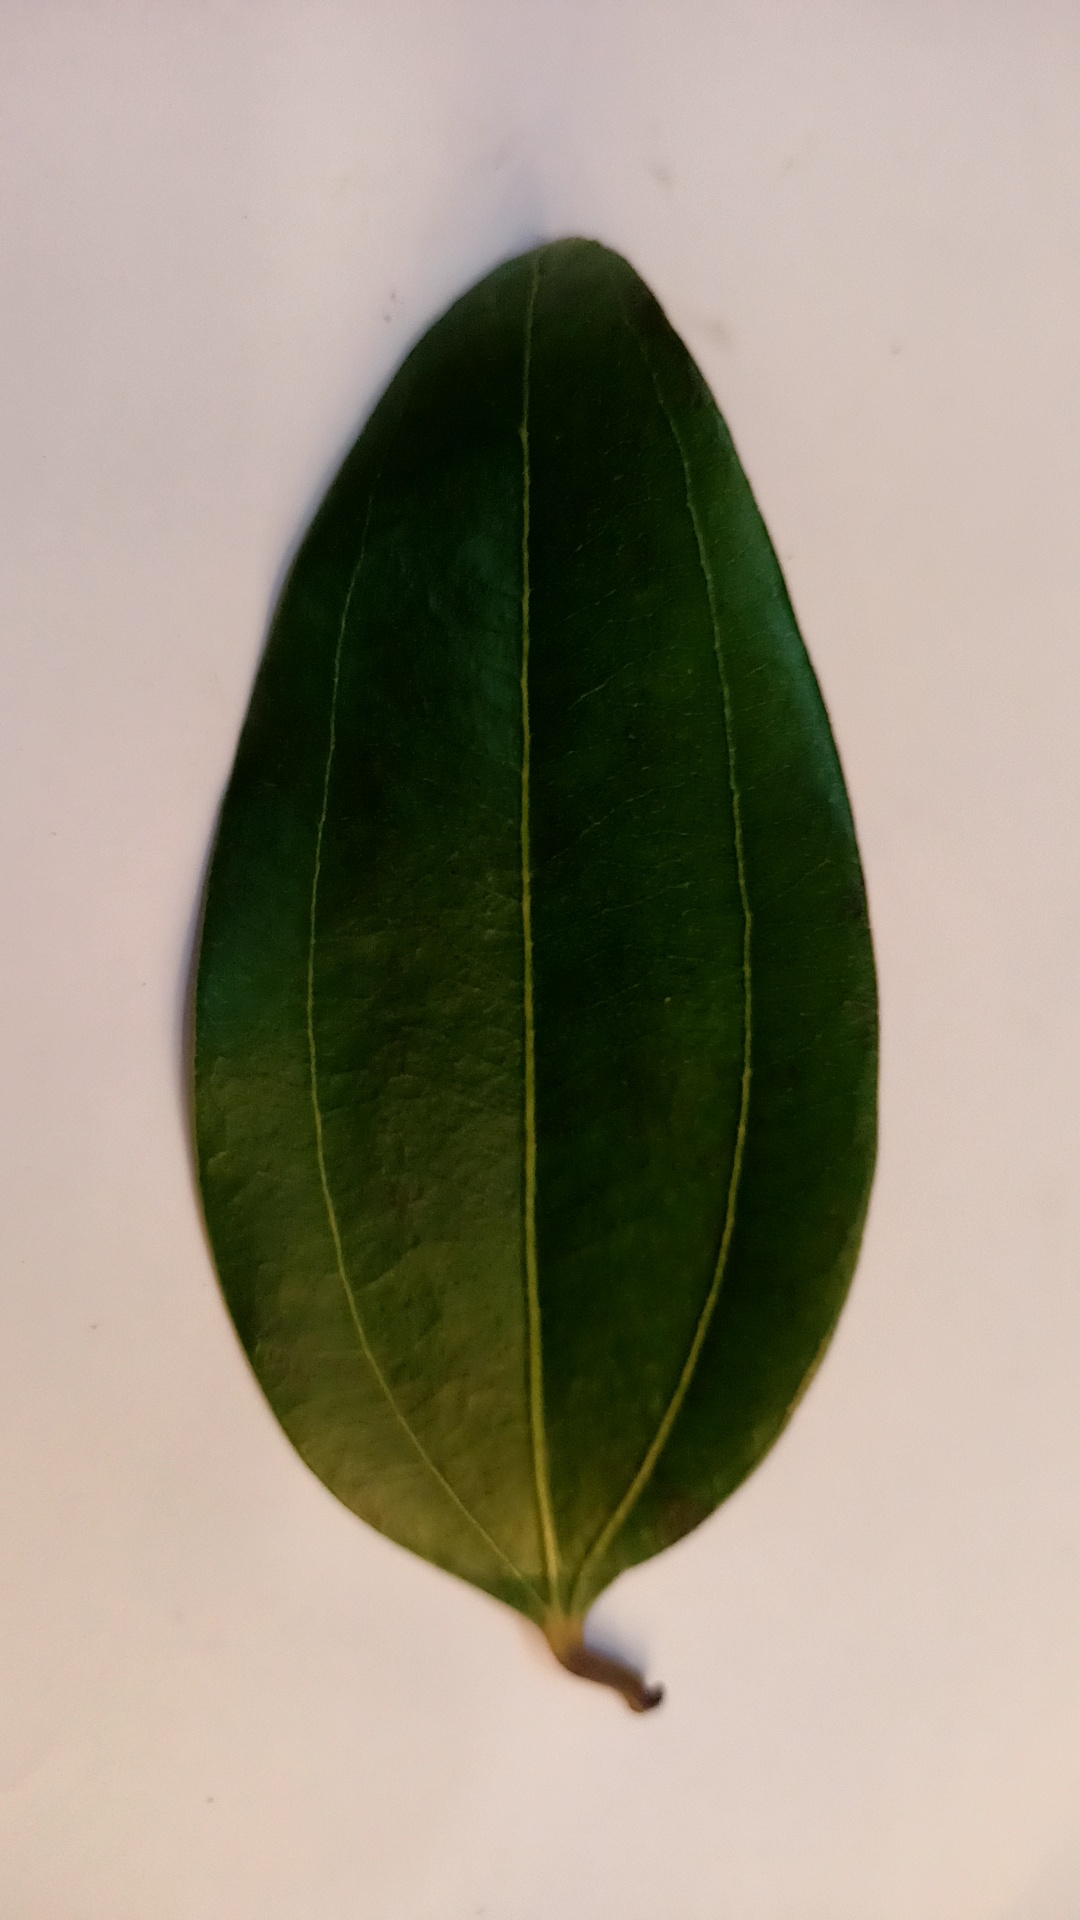
Label: Healthy